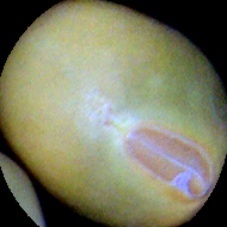
Label: Immature